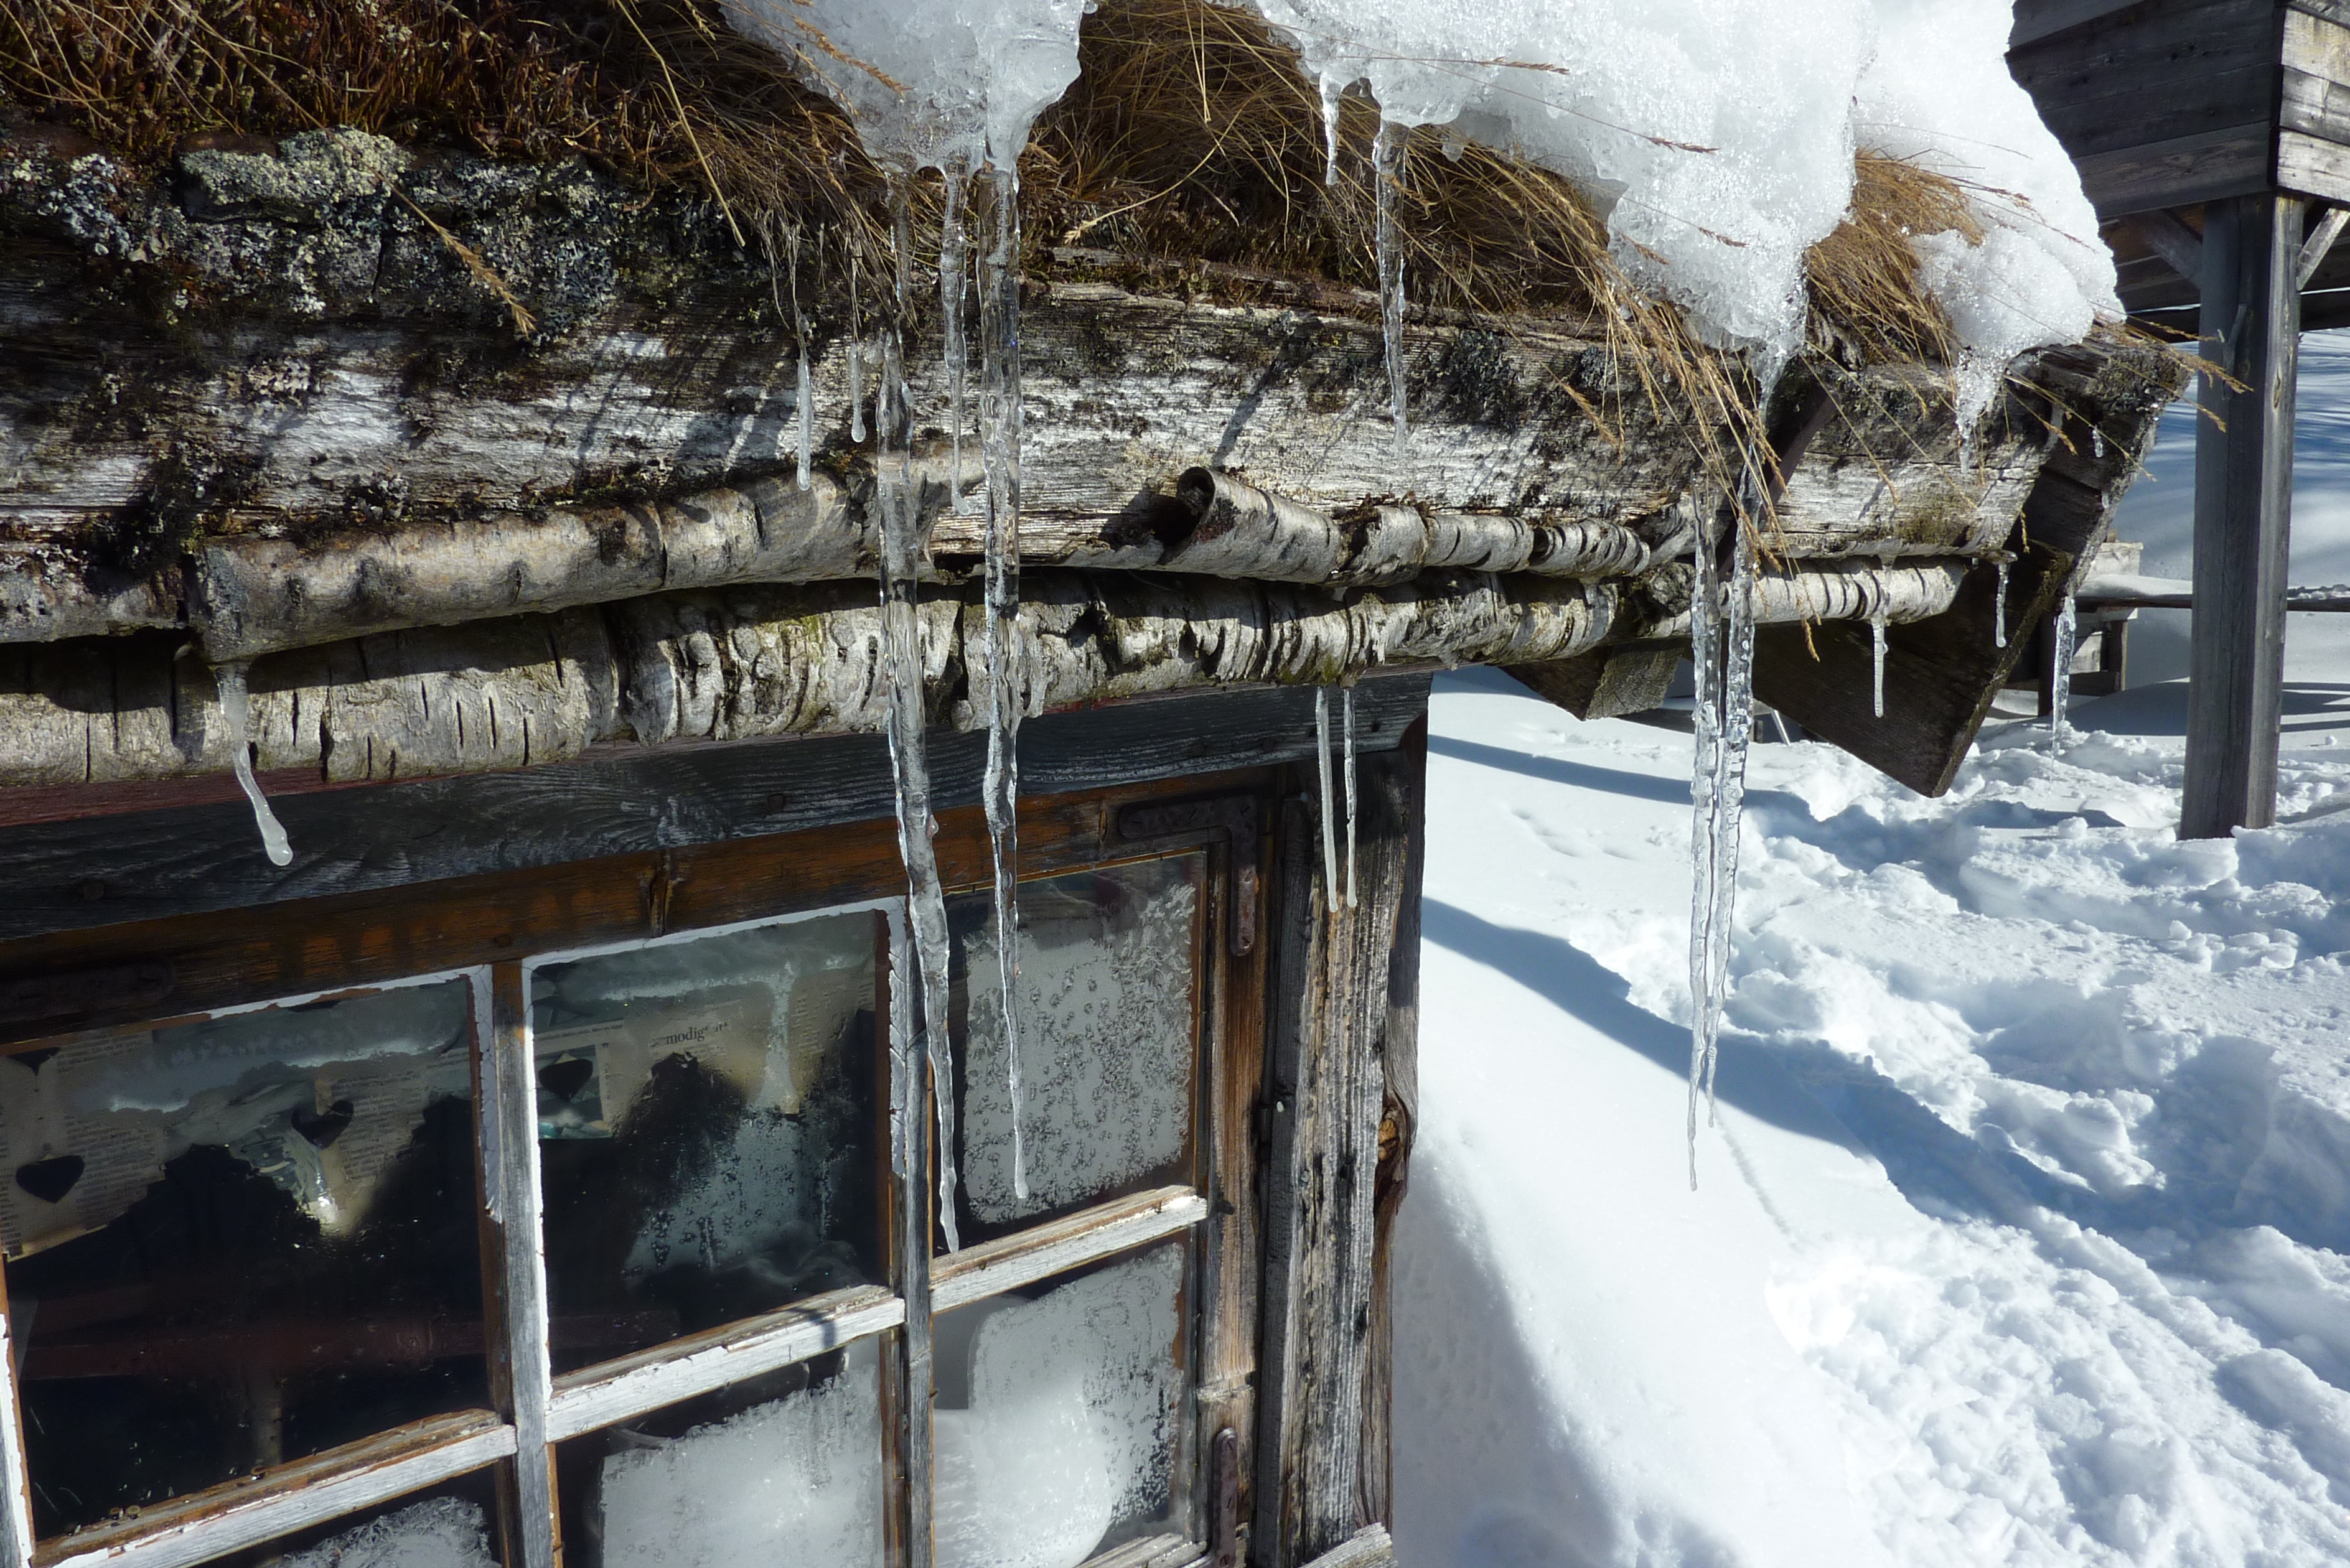
mountain, snow, winter, ice, cottage, season, sweden, march, icicle, ramundberget, fells, norrland, geological phenomenon, fj llstuga